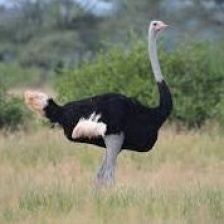
Species: OSTRICH
Scientific name: STRUTHIO CAMELUS